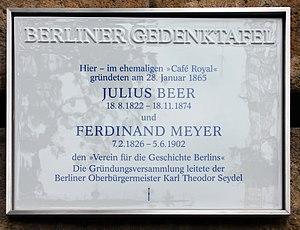
Karl Theodor Seydel est bourgmestre-gouverneur de Berlin de 1862 à 1872.